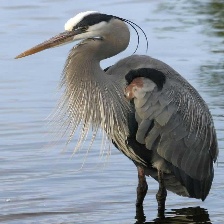
Species: BLUE HERON
Scientific name: ARDEA HERODIAS
ImageNet parent category: little_blue_heron